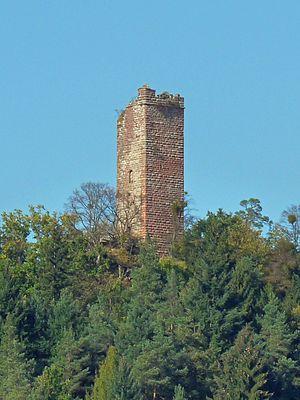
Château de Waldeck (Moselle)
la liste des châteaux de la Moselle recense de manière non exhaustive les châteaux, maisons fortes, mottes castales, situés dans le département français de la Moselle. Il est fait état des inscriptions et classements au titre des monuments historiques.